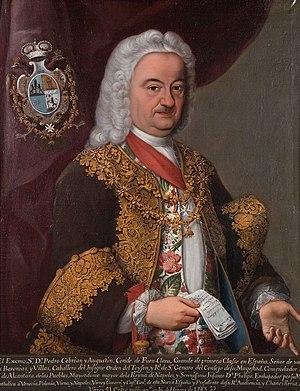
Pedro Cebrián y Agustín, Comte de Fuenclara était un diplomate espagnol puis Vice-roi de Nouvelle-Espagne du 3 novembre 1742 au 8 juillet 1746.